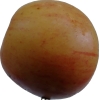
Label: apple